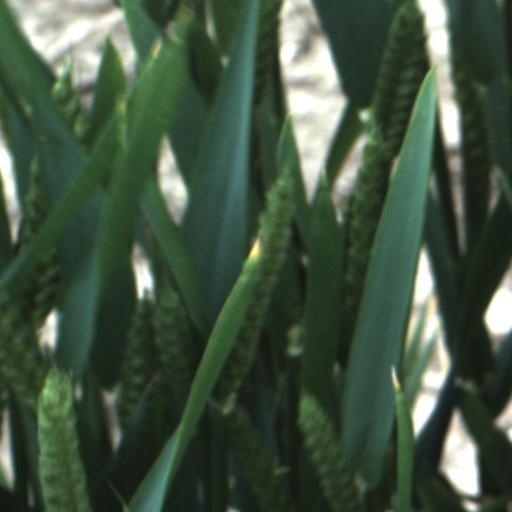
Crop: wheat